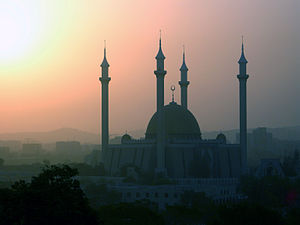
Abujas nationalmoské
Moskén under Harmattan
Abujas nationalmoské, også kendt som Nigerias nationalmoské, er nationalmoskén i Nigeria, et land med en betydelig stor muslimsk befolkning. Moskén blev bygget i 1984 og er også åben for ikke-muslimer. hovedimamem er Ustaz Musa Mohammed.